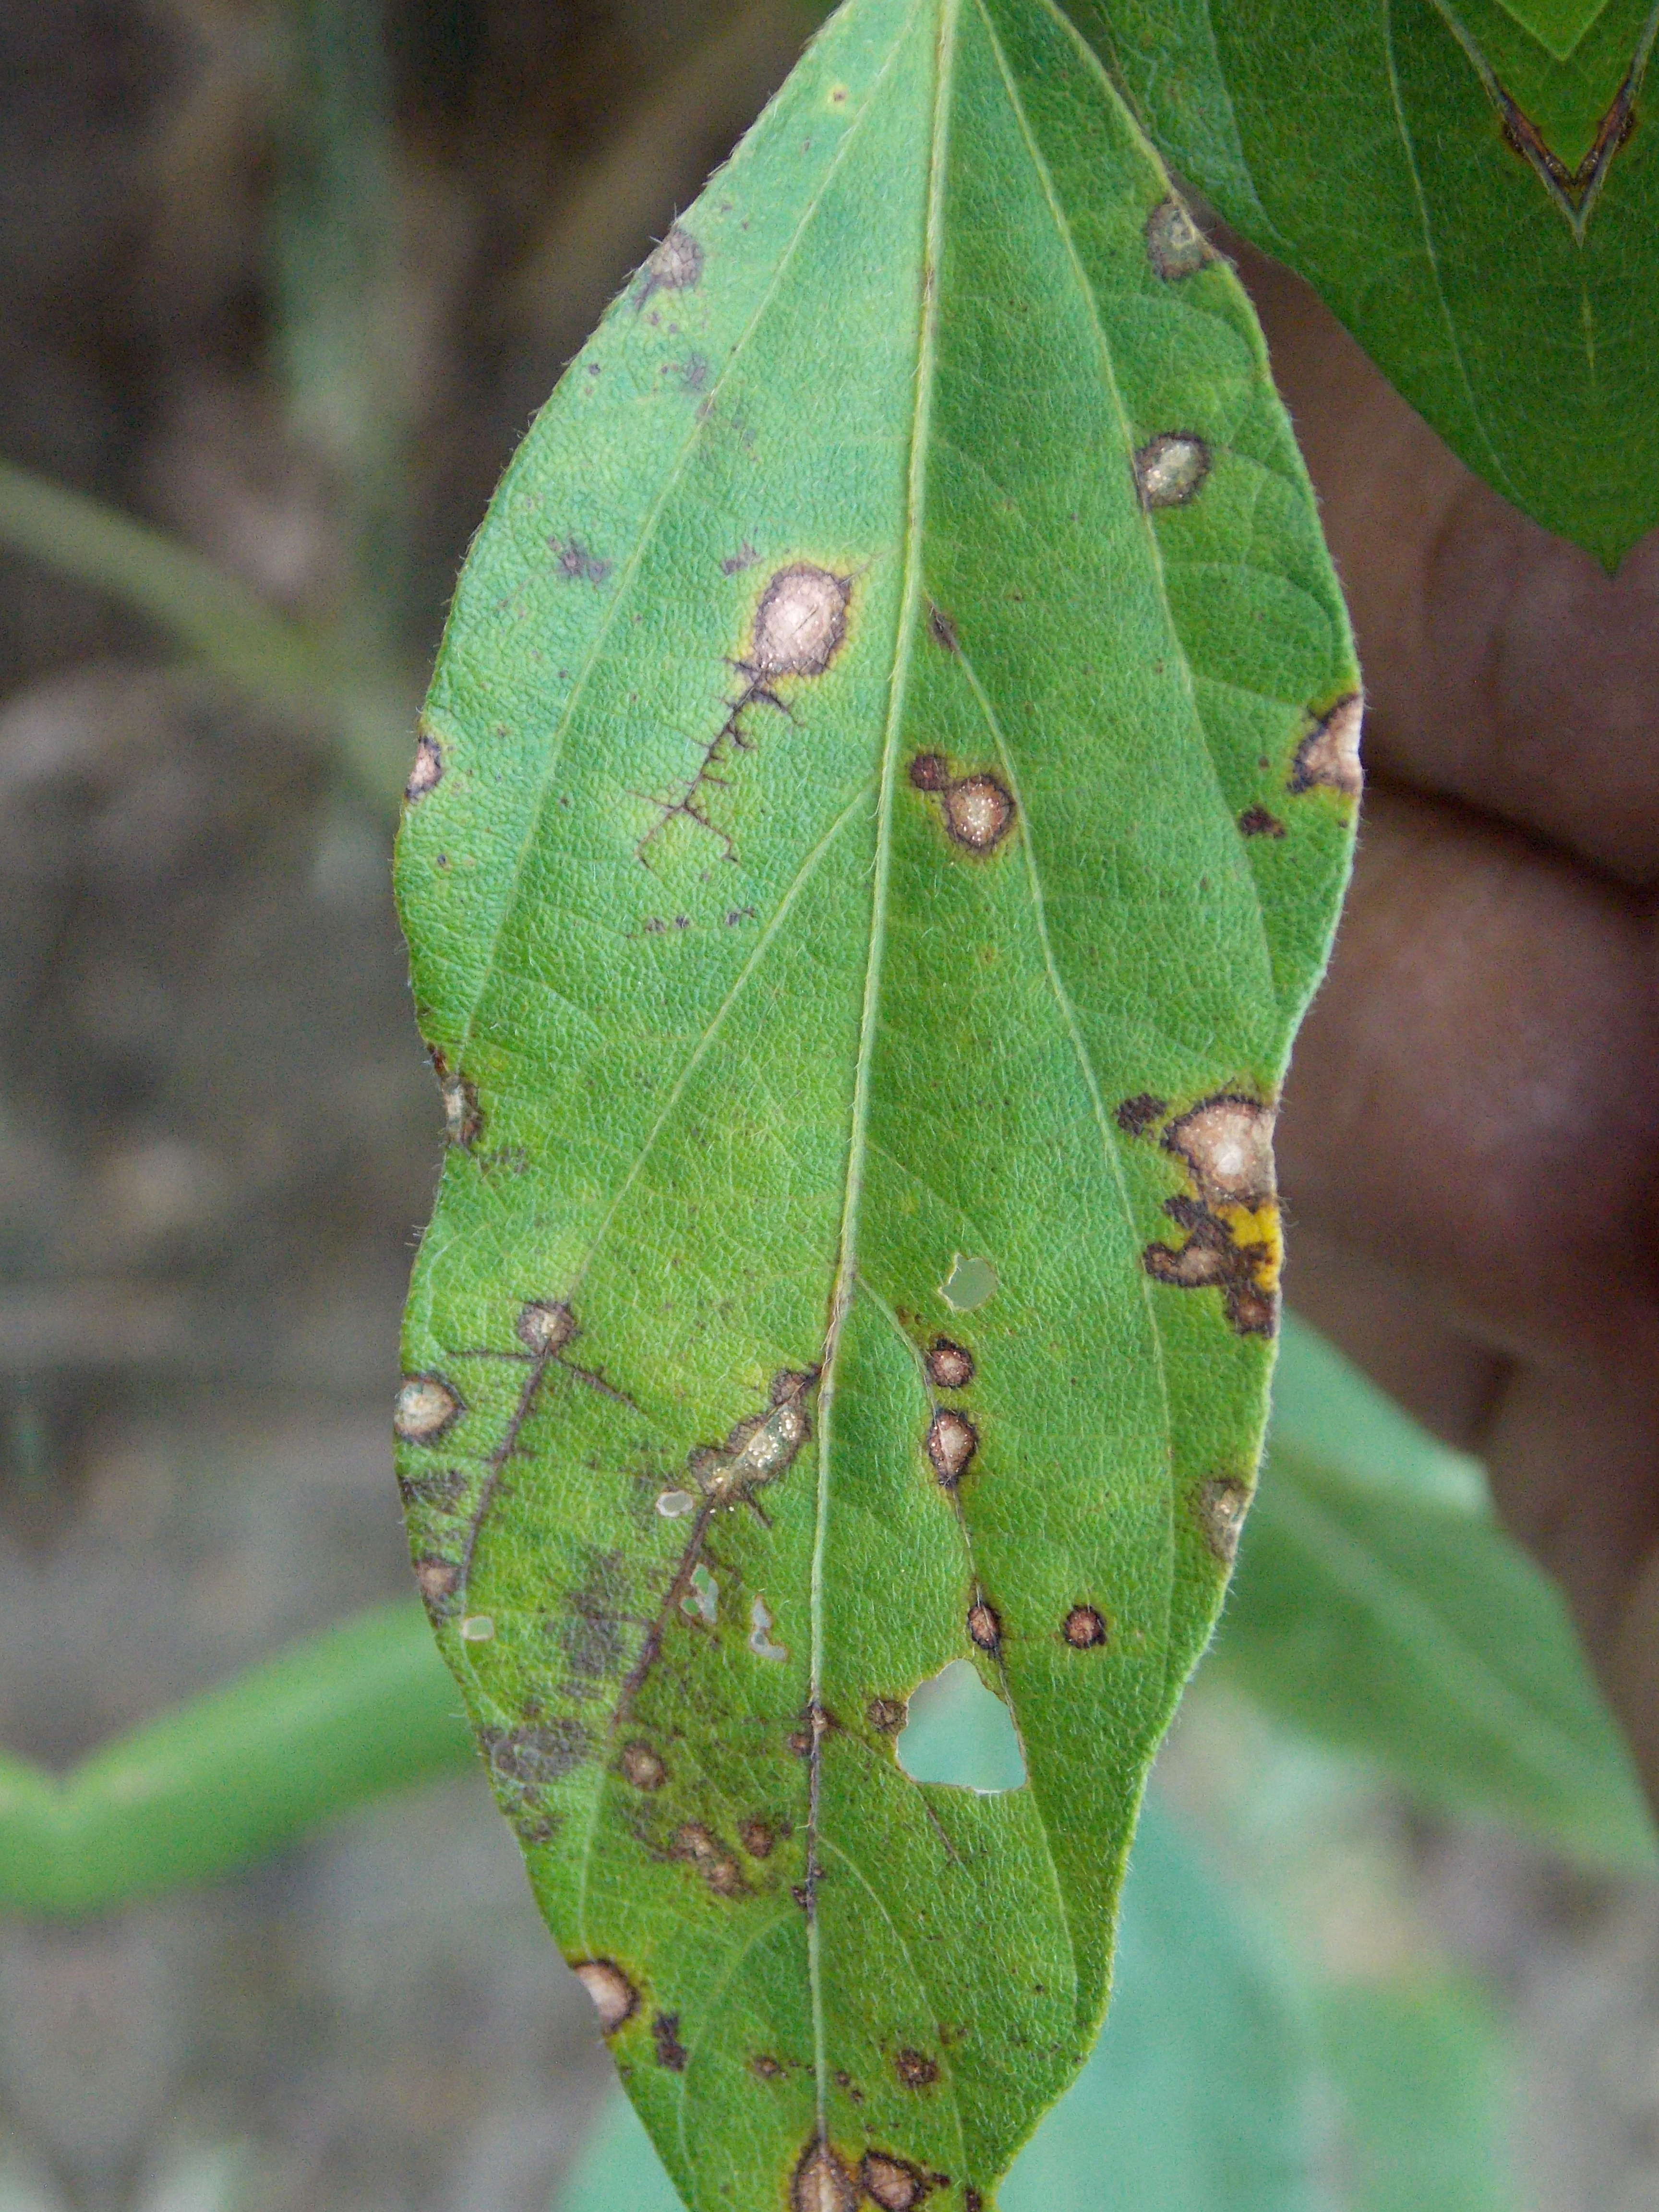
Label: Disease